Kine Ludvigsen

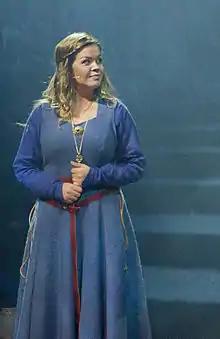

Kine Therese Ludvigsen Fossheim (born July 21, 1982) is a Norwegian singer best known for her work with the Oslo Gospel Choir, her six solo albums, the song "Sarajevo" released as a single for Lillehammer Olympic Aid, and songs written for Chinese artists including , Rainie Yang and Stephy Tang.